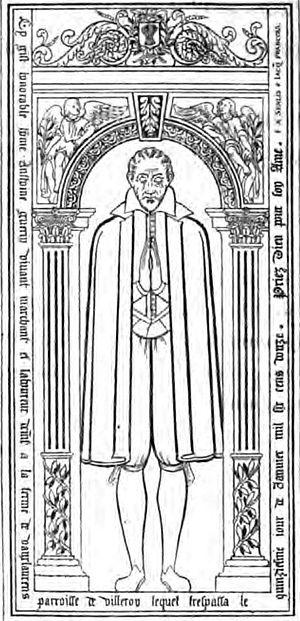
Relevé de la pierre tombale de Anthoine Guérin, marchand-laboureur à Vaulerent, située à l'église Saint-Germain de Villeron (95). Longueur
La grange de Vaulerent ou Vaulerand est une ancienne grange cistercienne située à Villeron, dans la plaine de France à l'est du Val-d'Oise.